Dictyosphaeria

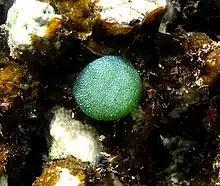
Habit of "Dictyosphaeria" "versluysii" attached in a rocky substrate

The genus "Dictyosphaeria" belongs to the order of Cladophorales and family Siphonocladaceae. It comprises a total of 13 taxonomically recognized species.